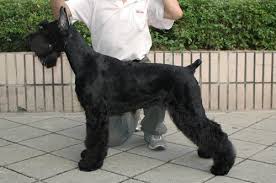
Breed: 232-n000089-giant_schnauzer